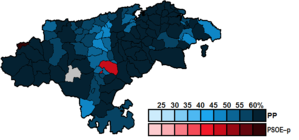
Les élections générales espagnoles de 2000 se sont tenues le dimanche 12 mars 2000 afin d'élire les 350 députés et 208 des 266 sénateurs de la VIIᵉ législature des Cortes Generales. 5 députés sont élus en Cantabrie.